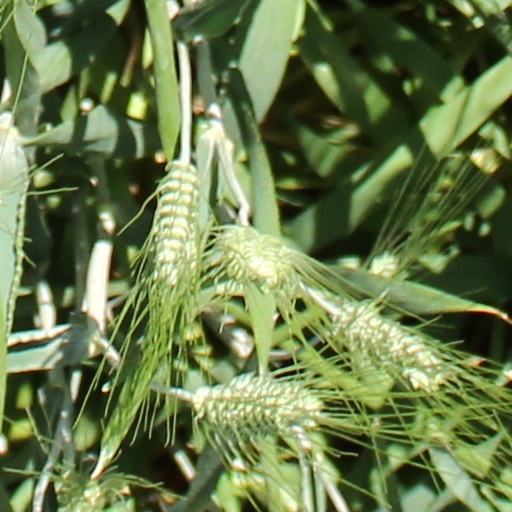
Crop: wheat